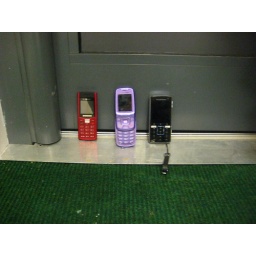
The only spot in our kitchen that gets cell phone service...